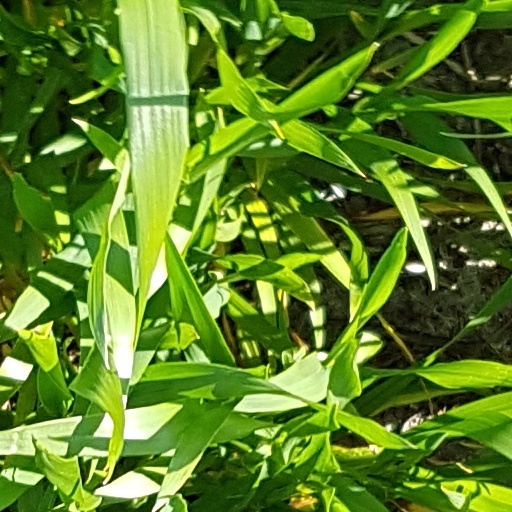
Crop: wheat